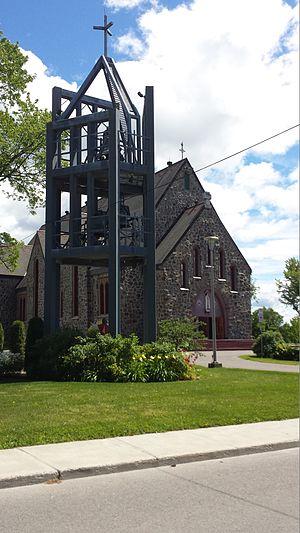
Église Sainte-Thérèse-de-Lisieux 30 juillet 2016
Québec /ke.bɛk/ est la capitale nationale du Québec, une des provinces du Canada. Située au cœur de la région administrative de la Capitale-Nationale, elle est le siège de nombreuses institutions dont le Parlement du Québec. En date de juillet 2016, la ville de Québec compte 531 902 habitants et sa communauté métropolitaine regroupe une population de 800 296 habitants.
Beauport est l'un des six arrondissements de la ville de Québec. Il s'agit de l'arrondissement situé le plus à l'est de la ville. Sa limite sud-est suit la rive du fleuve Saint-Laurent, des battures de Beauport jusqu'à l'embouchure de la rivière Montmorency près des chutes du même nom. L'arrondissement s'étend vers le nord dans les Laurentides sur une dizaine de kilomètres, jusqu'au Lac-Beauport et à Sainte-Brigitte-de-Laval.
Les Laurentides, appelé provisoirement quartier 5-1 sur les documents officiels de la ville de Québec, est un des 35 quartiers de la ville de Québec, et un des cinq qui sont situés dans l'arrondissement Beauport. Il tire son nom du fait qu'il est situé sur les premiers contreforts des Laurentides. Le quartier ne doit pas être confondu avec le quartier Notre-Dame-des-Laurentides voisin, qui fait partie de l'arrondissement Charlesbourg.